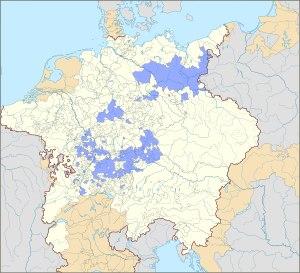
La paix d'Augsbourg est un compromis qui suspend les hostilités entre les États luthériens et les États catholiques dans le Saint-Empire romain germanique, le 25 septembre 1555. Ce compromis est fondé sur le principe : « cujus regio, ejus religio ».
L'Union protestante ou l'Union évangélique est une coalition d'États protestants du Saint-Empire romain germanique, formée entre 1608 et 1621. Elle fut constituée en réaction aux tensions entre protestants et catholiques, qui, au début du XVIIᵉ siècle, finirent par mener à la guerre de Trente Ans. La direction de cette union échut à l'électeur palatin, d'abord Frédéric IV du Palatinat, puis son fils, Frédéric V.